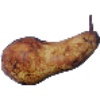
Label: Pear Abate 1